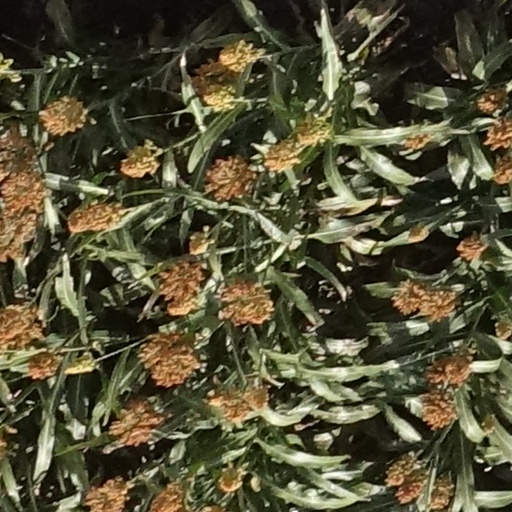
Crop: sorghum